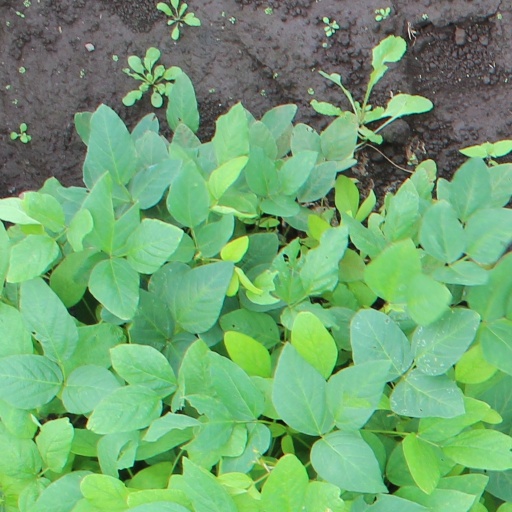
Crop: soybean